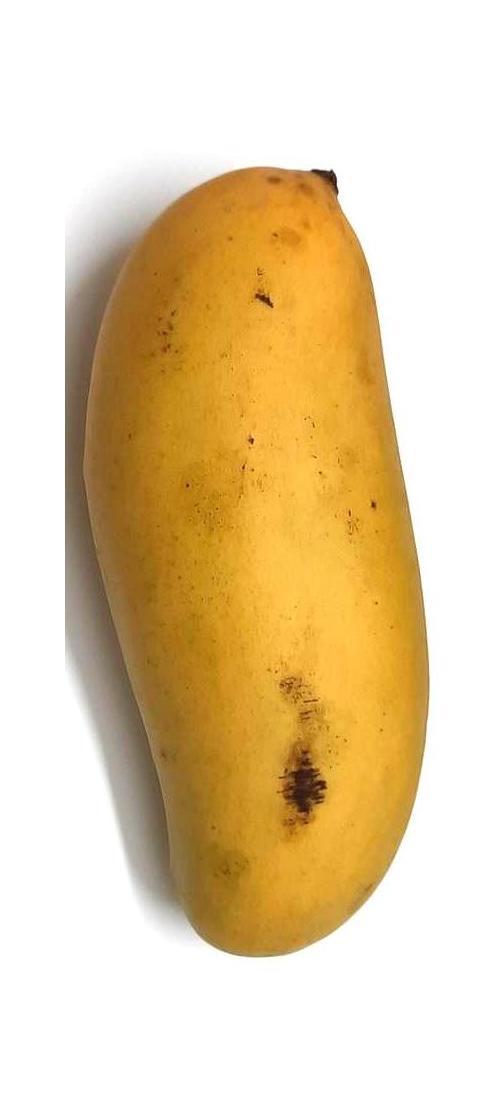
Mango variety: Banana Mango